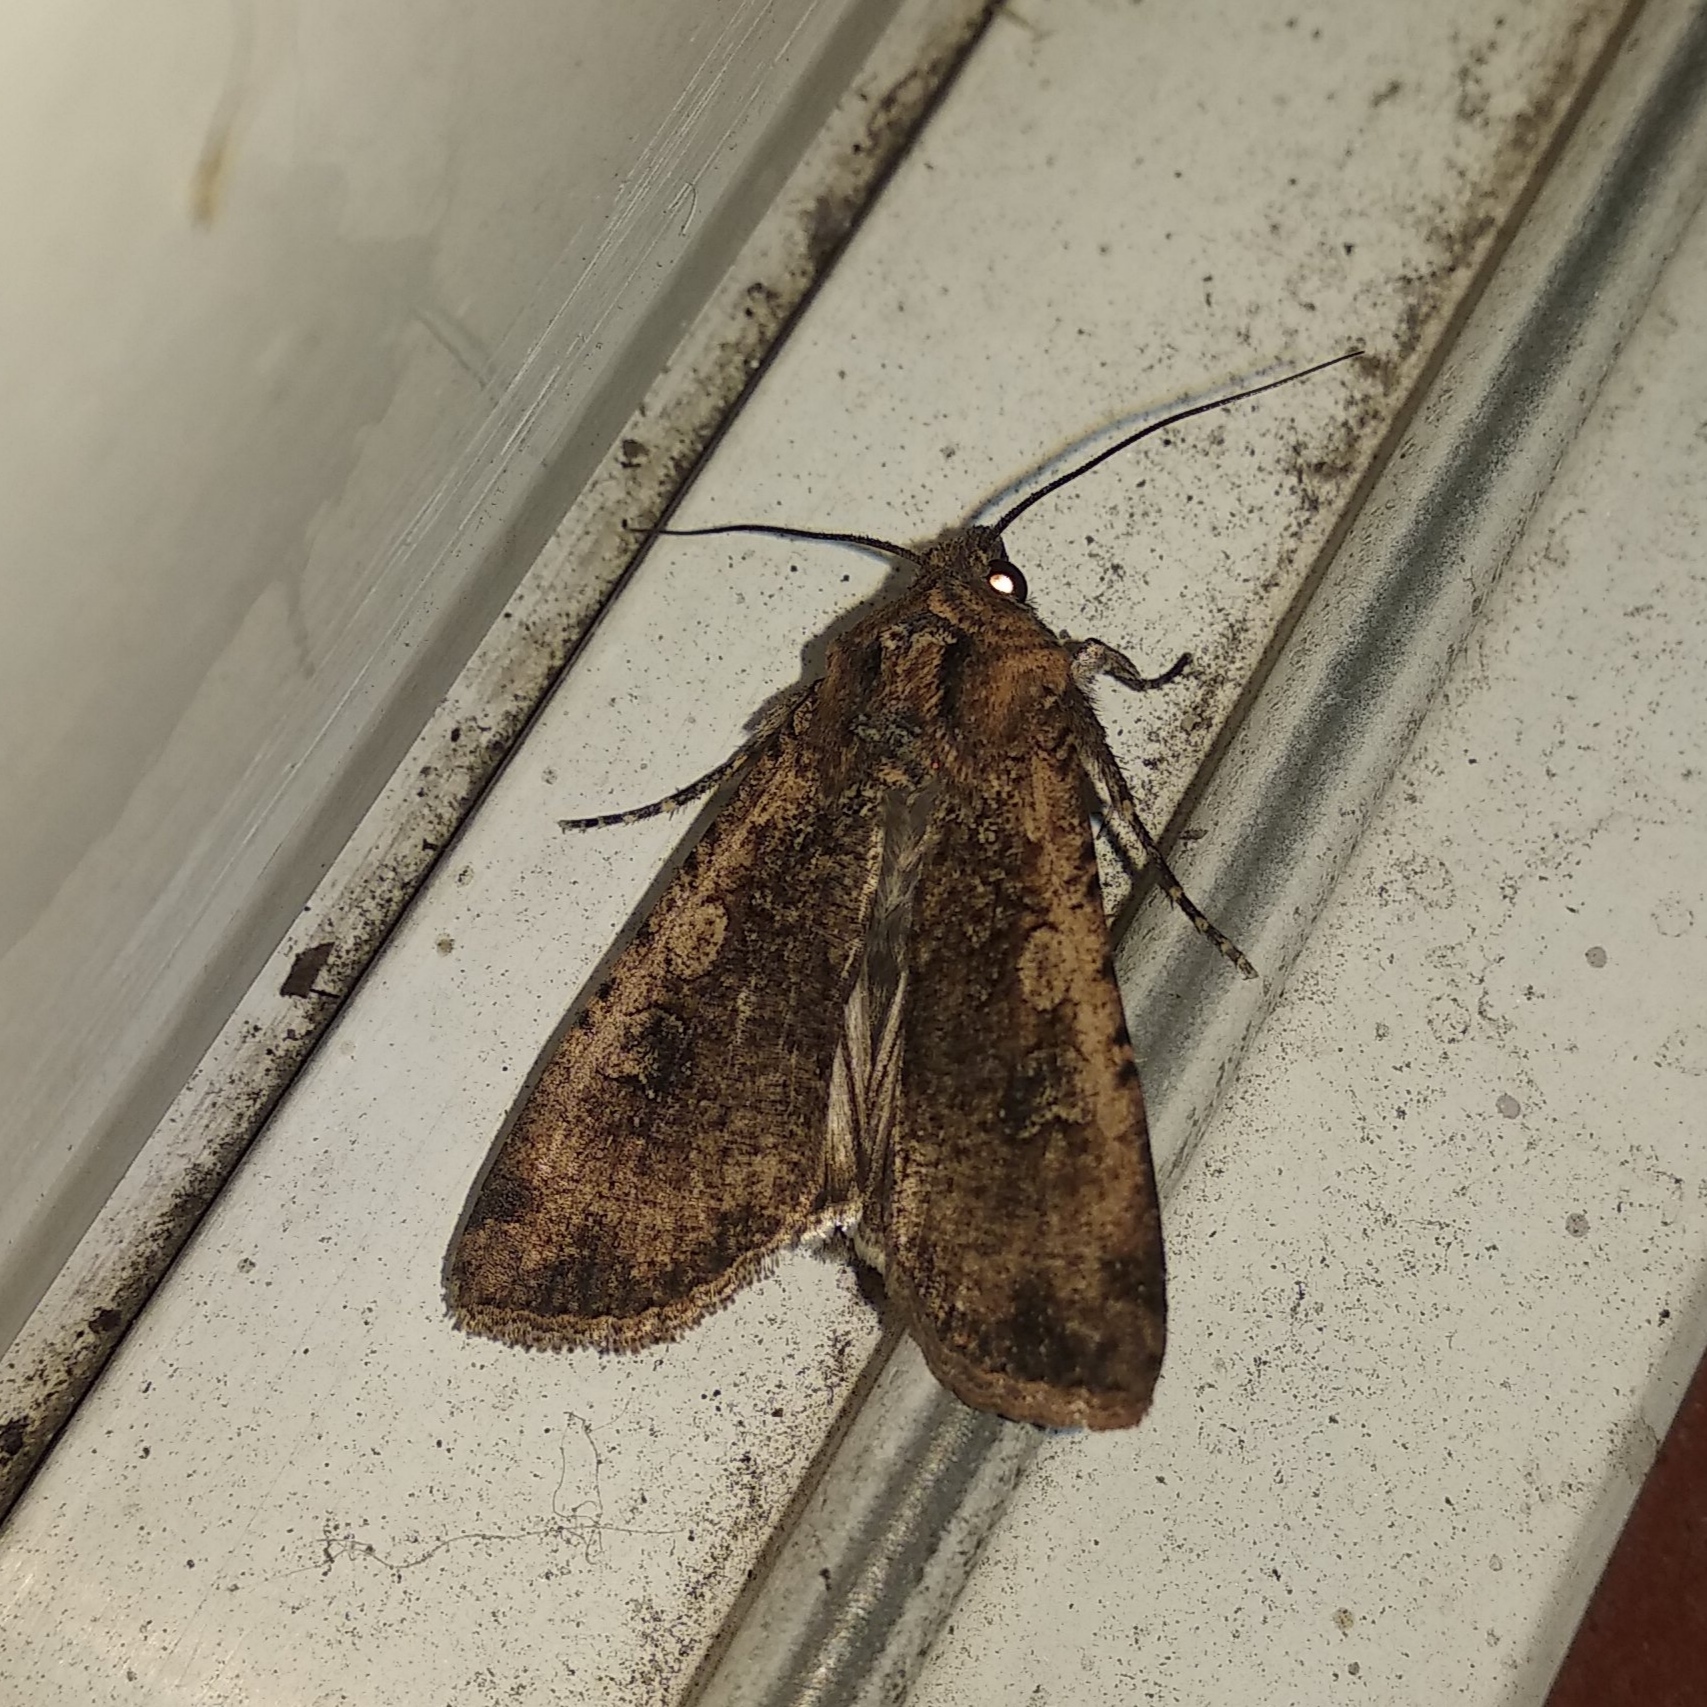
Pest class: cutworms